Carina Nebula

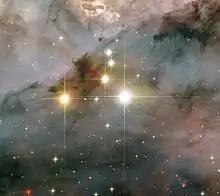
The brightest star is WR 25

Trumpler 14 is an open cluster with a diameter of , located within the inner regions of the Carina Nebula, approximately from Earth. It is one of the main clusters of the stellar association, which is the largest association in the Carina Nebula. About 2,000 stars have been identified in . and the total mass of the cluster is estimated to be .